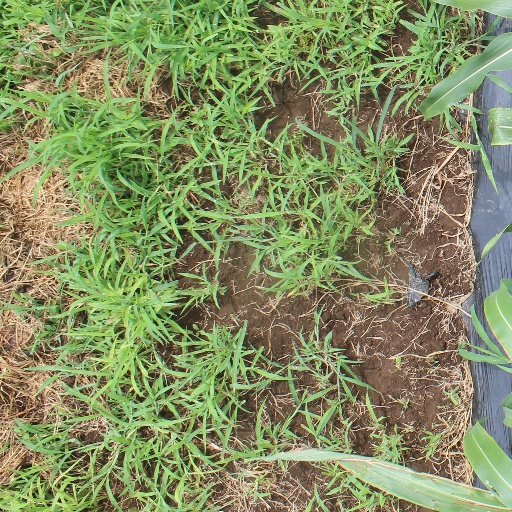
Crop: sorghum